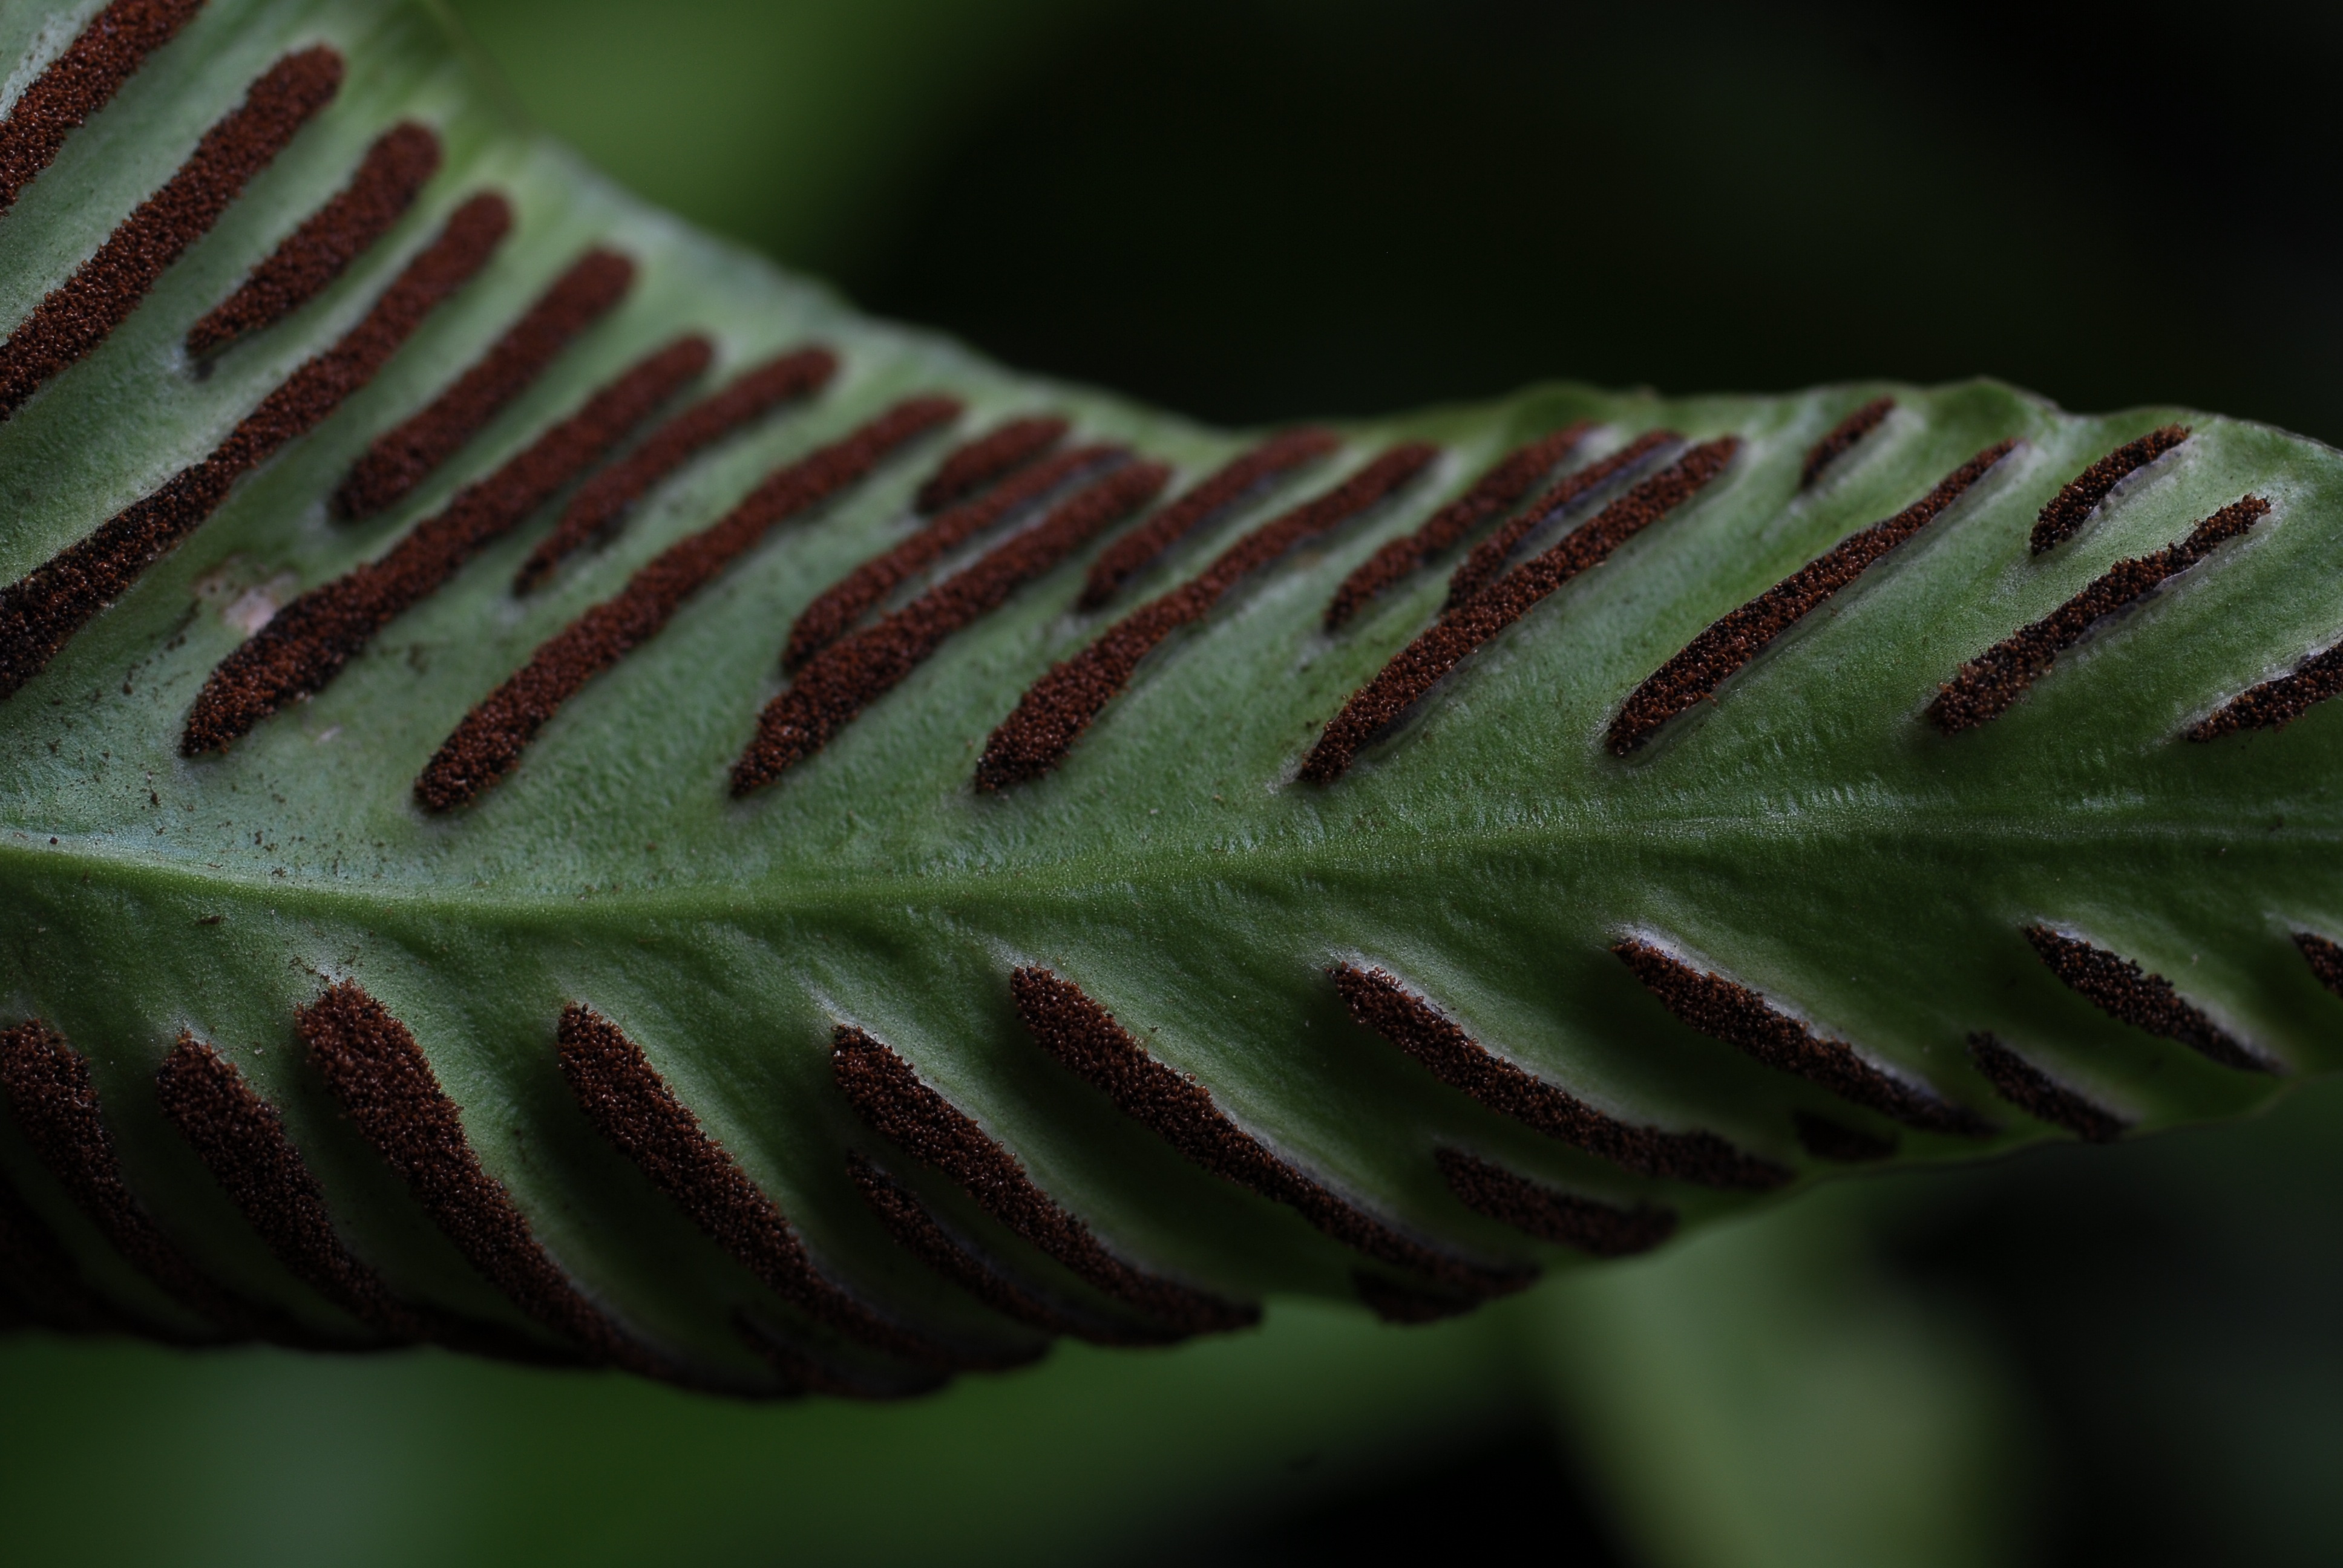
tree, nature, branch, plant, photography, leaf, flower, green, macro, botany, flora, fauna, fern, close up, macro photography, spore, plant stem, land plant, ferns and horsetails, vascular plant, asexual reproduction